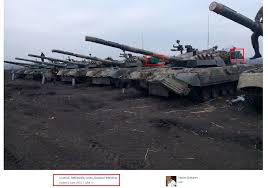
Label: T-80